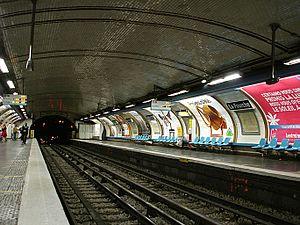
Station La Fourche, de la ligne 13 du métro de Paris, France.
La liste des stations du métro de Paris propose un aperçu des stations actuellement en service, fermées ou autres, du métro de Paris, en France. Le métro a ouvert en 1900 et comprend 302 stations et 383 points d'arrêt, depuis le 23 mars 2013. Les stations fermées ne sont pas comptées dans le total.
La Fourche est une station de la ligne 13 du métro de Paris, à la limite des 17ᵉ et 18ᵉ arrondissements de Paris.